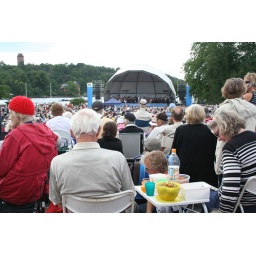
People relaxing, eating and drinking in the green grass while listening to the Philharmonics in Stockholm.